Splitters Creek Railway Bridge

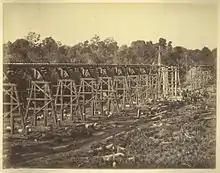
Splitters Creek railway bridge under construction

The contract for the first section of the Mount Perry railway was awarded to J. & A. Overend and Company in November 1878. Progress on the railway was delayed during 1879 by construction of the bridge over Splitters Creek. The original design required screw pile foundations, but a deep bed of boulders was encountered and cast iron caissons, later filled with concrete and brickwork, had to be sunk instead. Work was further delayed by an unsuccessful attempt by the contractors to use coffer dams to aid the sinking of the piers.